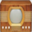
Label: television